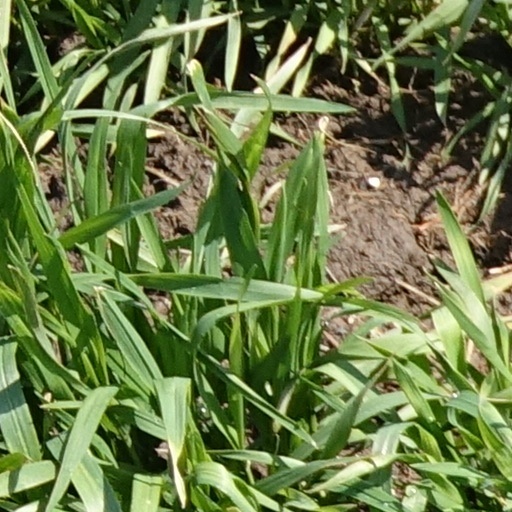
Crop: wheat